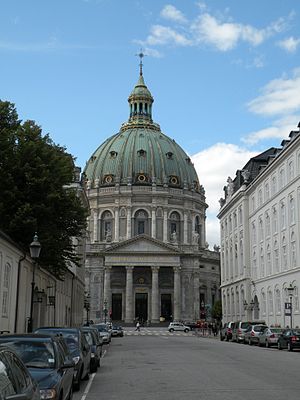
Marmorkirken
Marmorkirken
Marmorkirken er en kirke i Frederiks Sogn. Dens officielle navn er Frederiks Kirke. Den ligger som et fokuspunkt i den del af København, som kaldes Frederiksstaden.